Southport

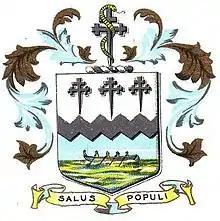
The coat of arms of Southport

There have been settlements in the area now comprising Southport since the Domesday Book, and some parts of the town have names of Viking origin.